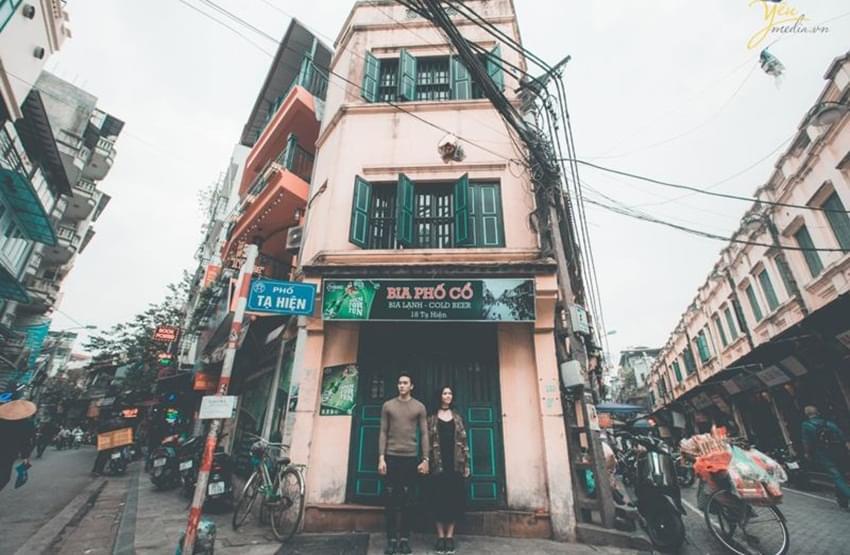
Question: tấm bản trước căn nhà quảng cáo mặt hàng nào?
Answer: tấm bản quảng cáo bia phố cổ